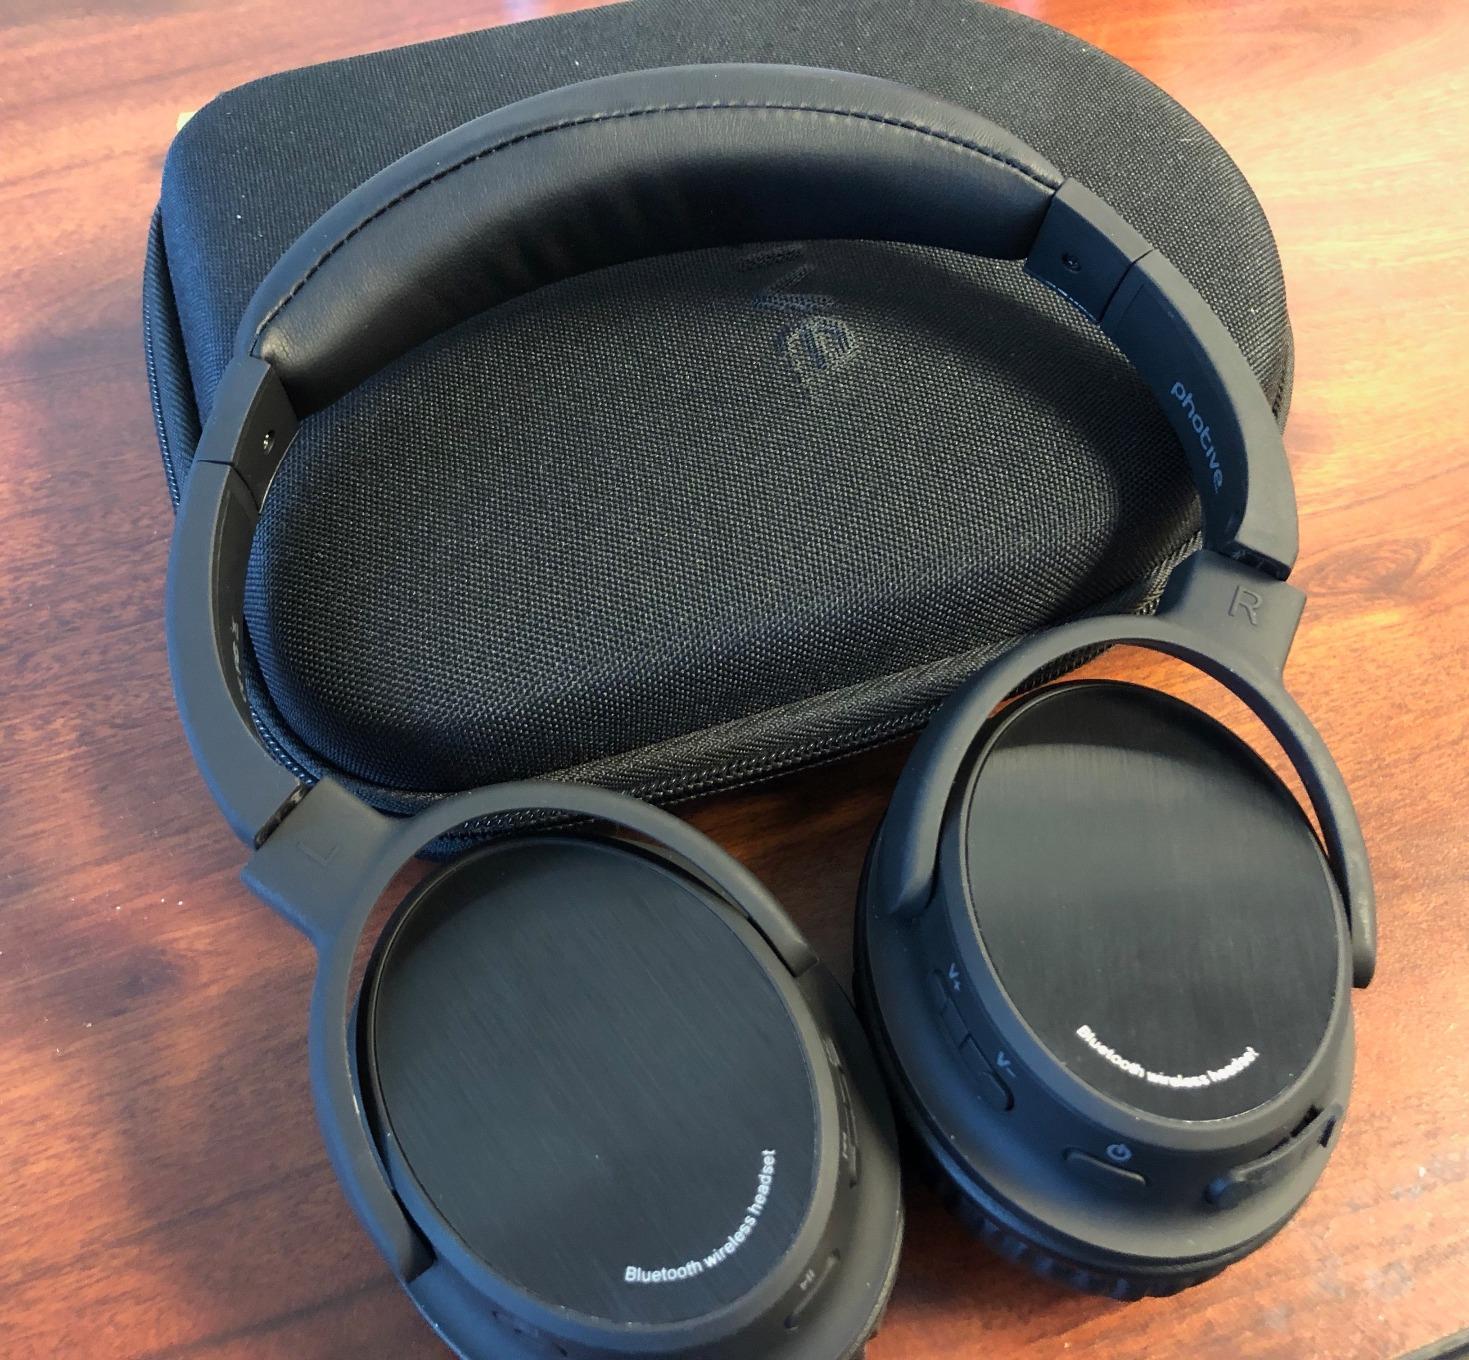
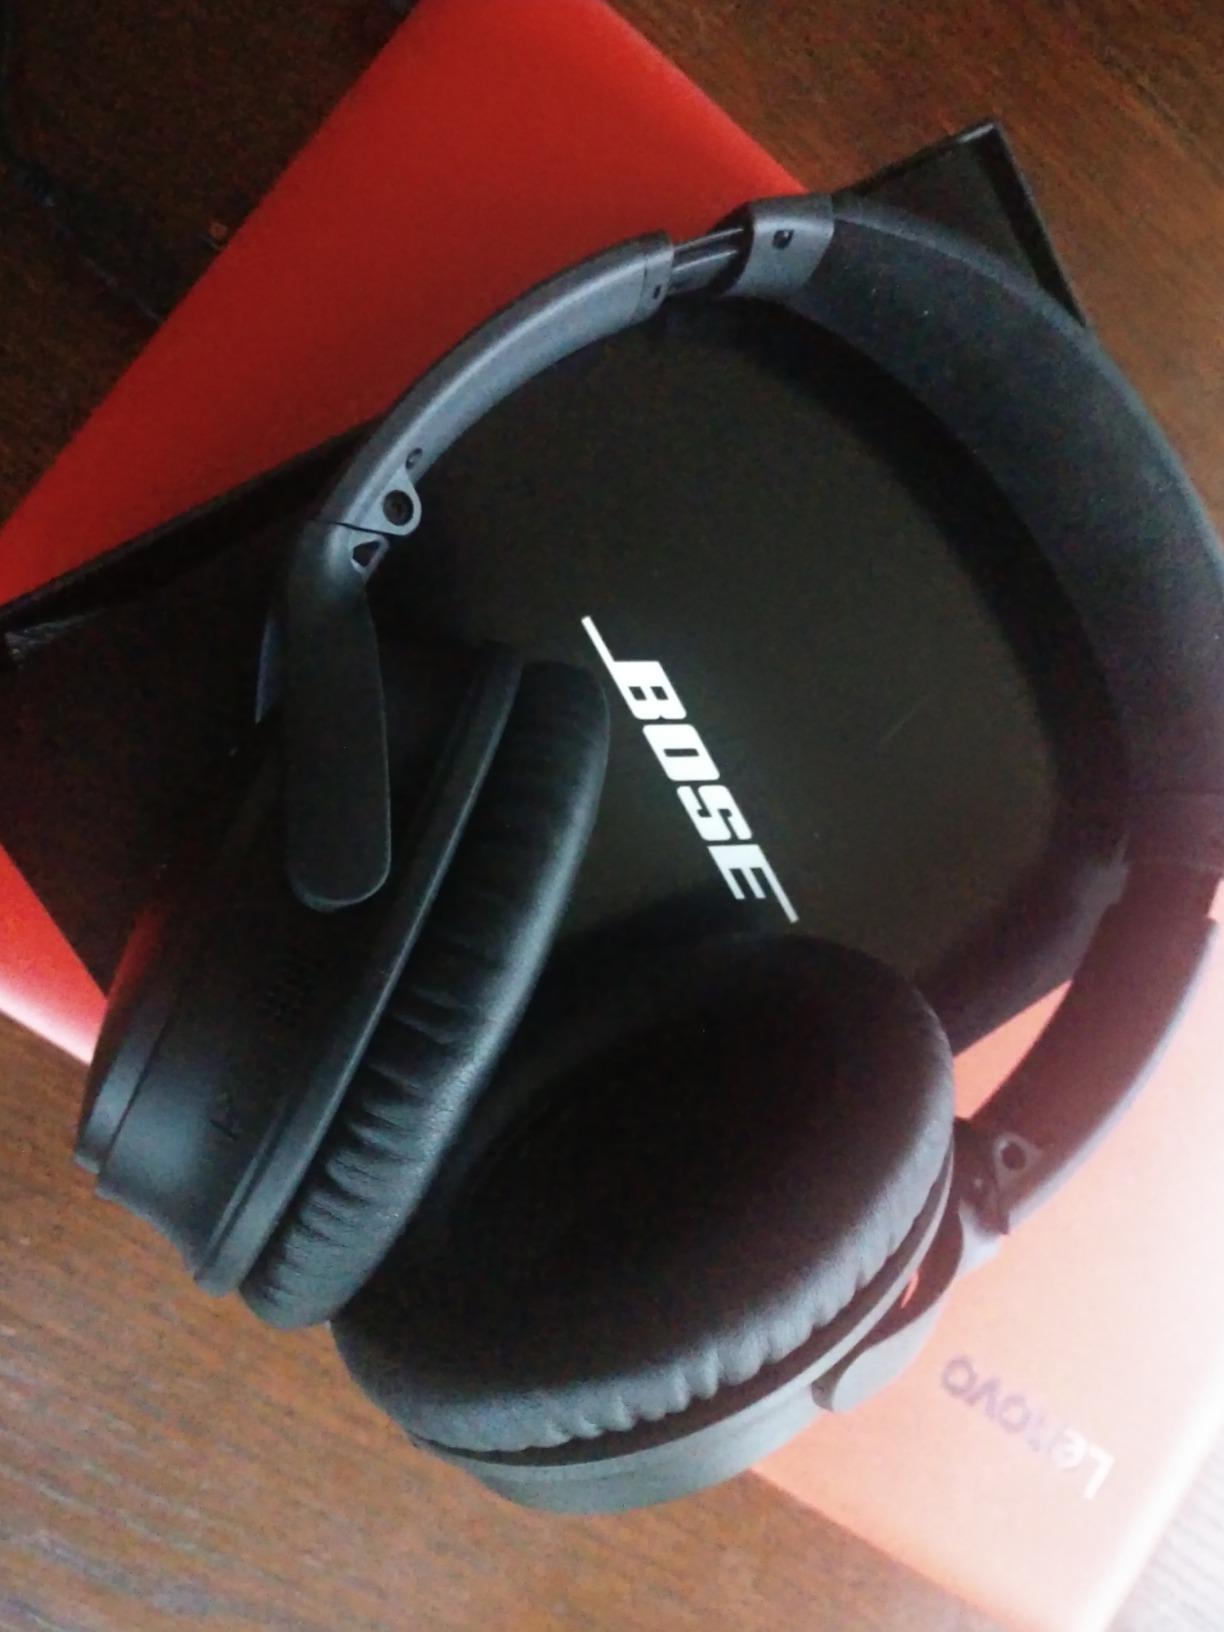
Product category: headphones
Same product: no